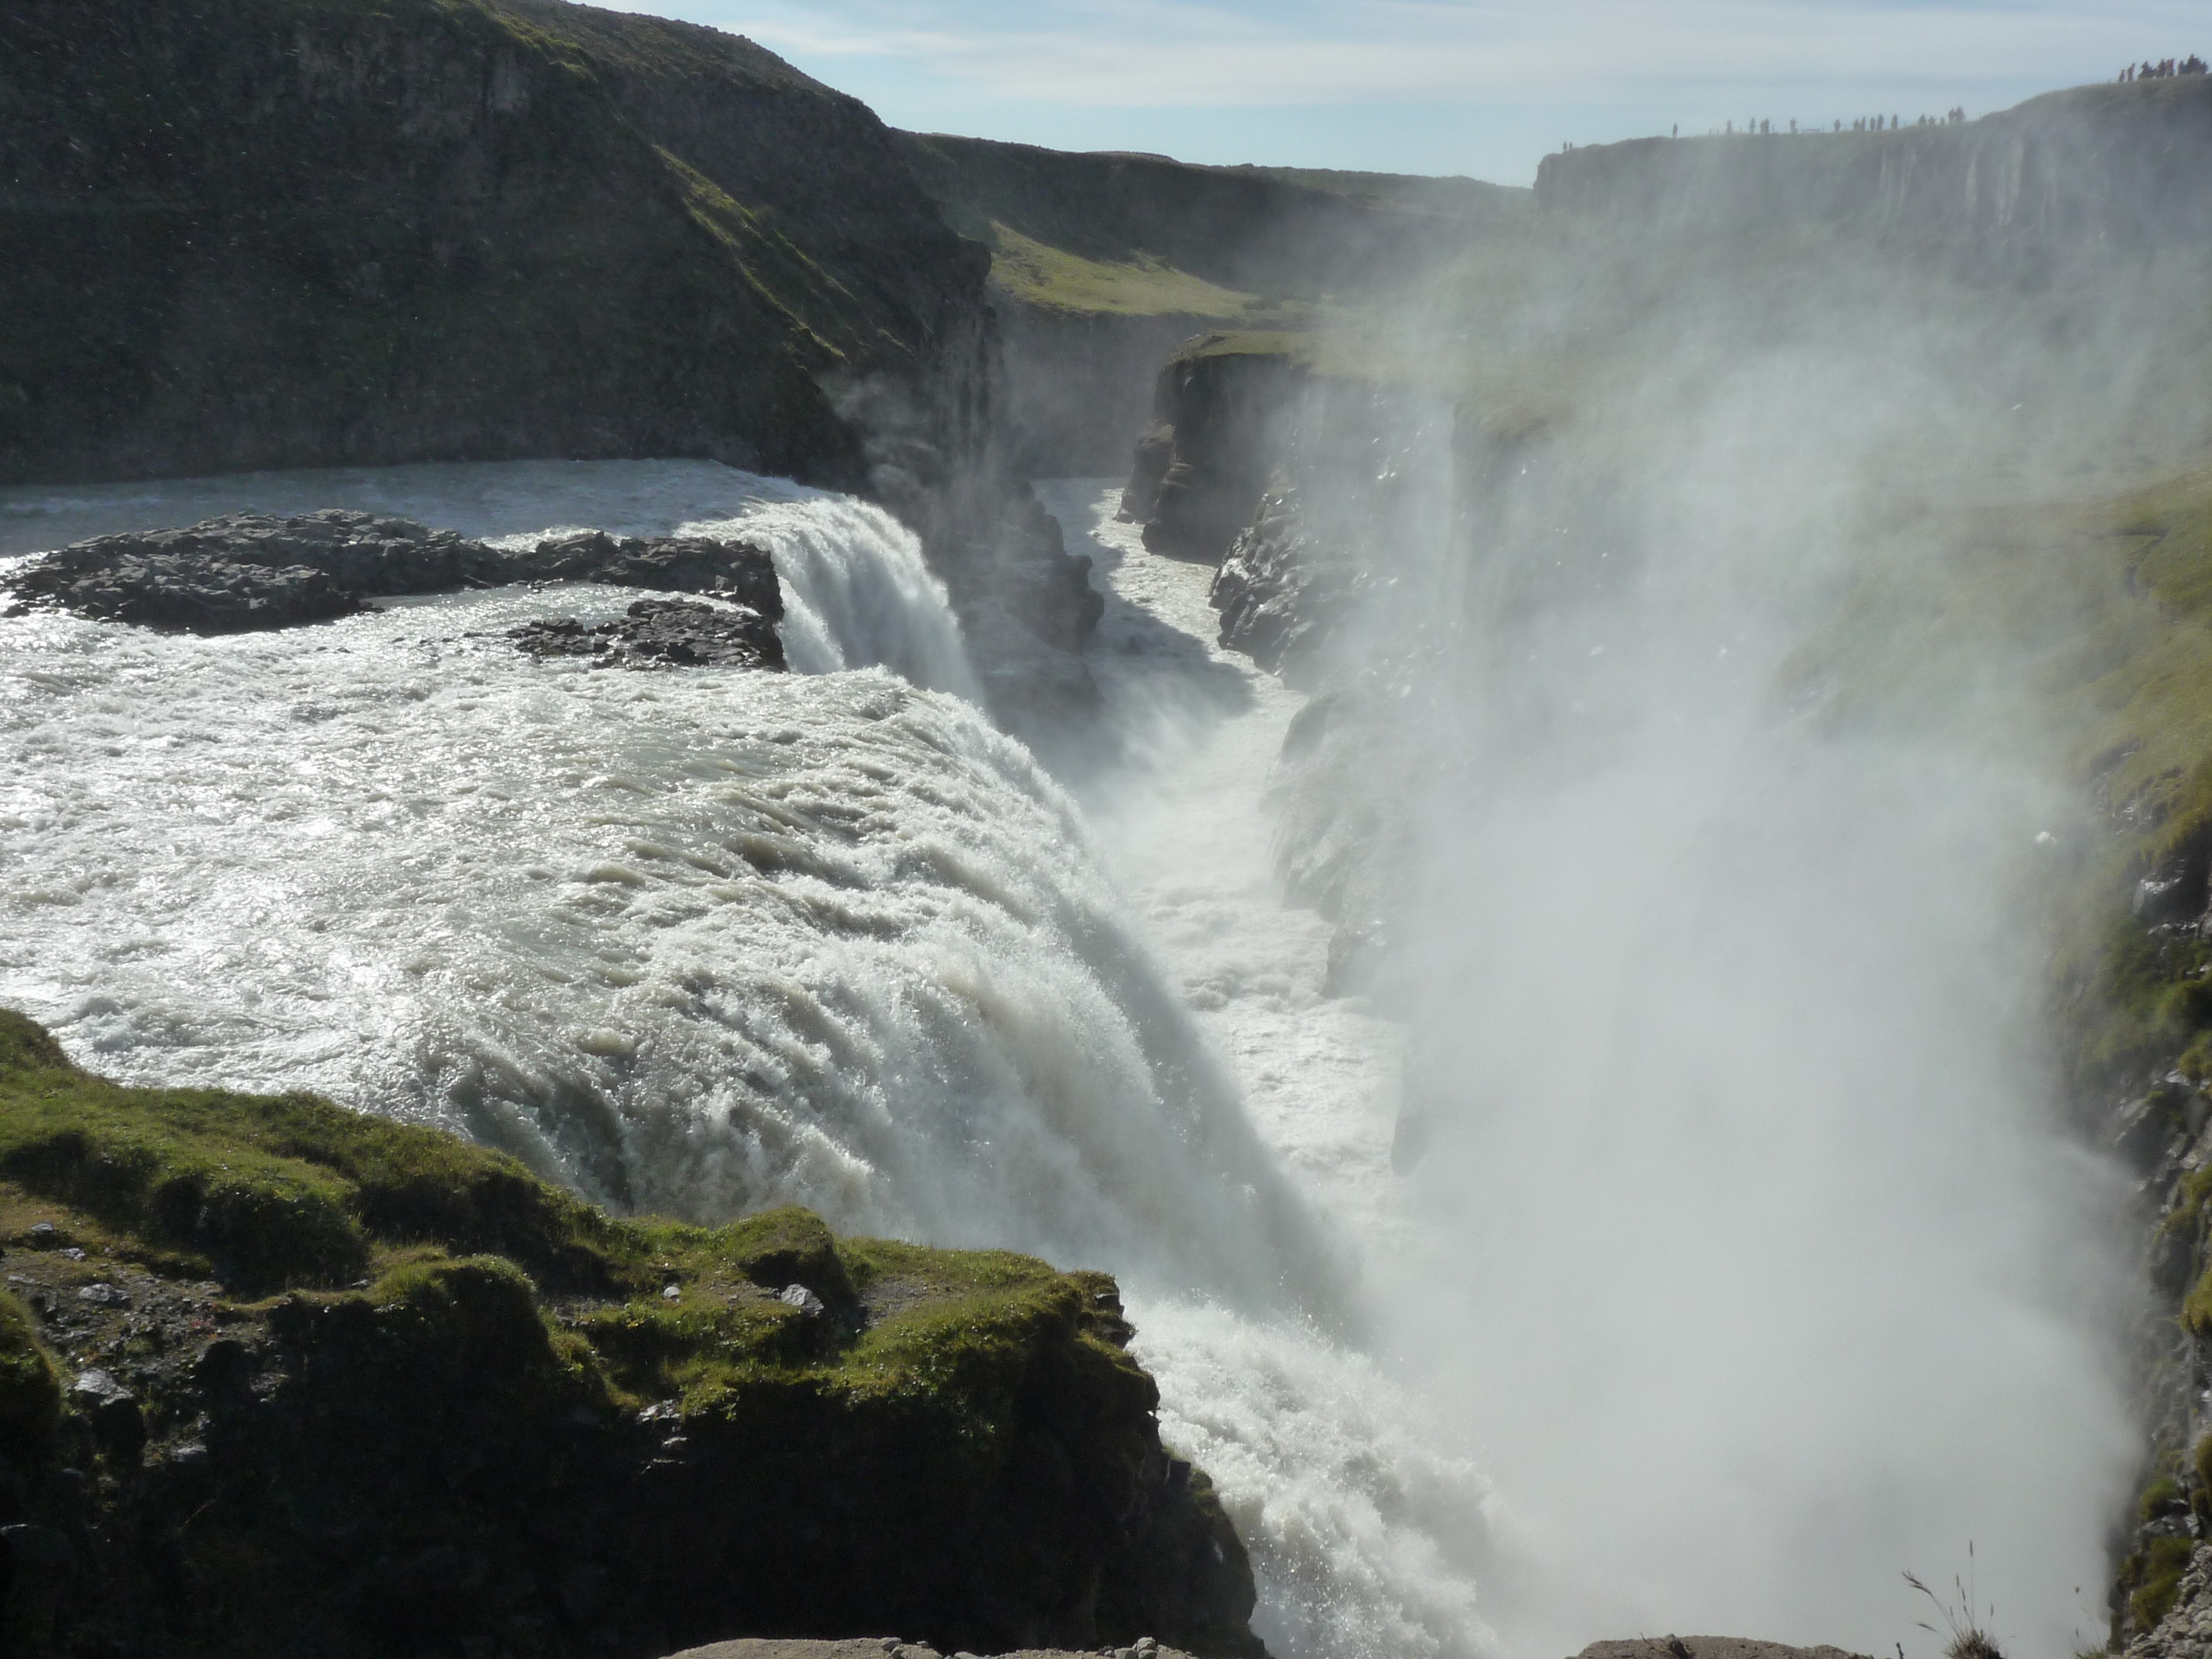
landscape, water, nature, waterfall, wave, river, rapid, iceland, body of water, wasserfall, water feature, gullfoss, geological phenomenon, wind wave, haukadalur, hv t, lfus